Test anxiety

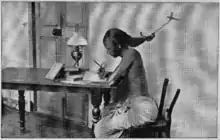
A student of the University of Madras, with his hair tied to a nail in the wall, to prevent him from falling asleep (1905)

Researchers believe that feelings of anxiety arise to prepare a person for threats. In humans, anxiety symptoms are distributed along a continuum and different symptom levels of anxiety predict outcomes. Responses consist of increased heart rate, stress hormone secretion, restlessness, vigilance, and fear of a potentially dangerous environment. Anxiety prepares the body physically, cognitively, and behaviourally to detect and deal with threats to survival. As a result, a person's body begins to hyperventilate to allow more oxygen to enter the bloodstream, divert blood to muscles, and sweat to cool the skin. In individuals, the degree to which an anxiety response is developed is based on the probability of bad things happening in the environment and the individual's ability to cope with them. In the case of test taking, this might be a failing exam grade that prevents the student from being accepted to a post-secondary institution. A person's beliefs about their own competencies are a form of self-knowledge, which plays an important role in analyzing situations that might be threatening. When a person has feelings of low competence about their abilities they are likely to anticipate negative outcomes such as failure, under uncertain conditions. Thus, evaluative situations including tests and exams, are perceived as more threatening by students who have low competencies.